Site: brandenburg
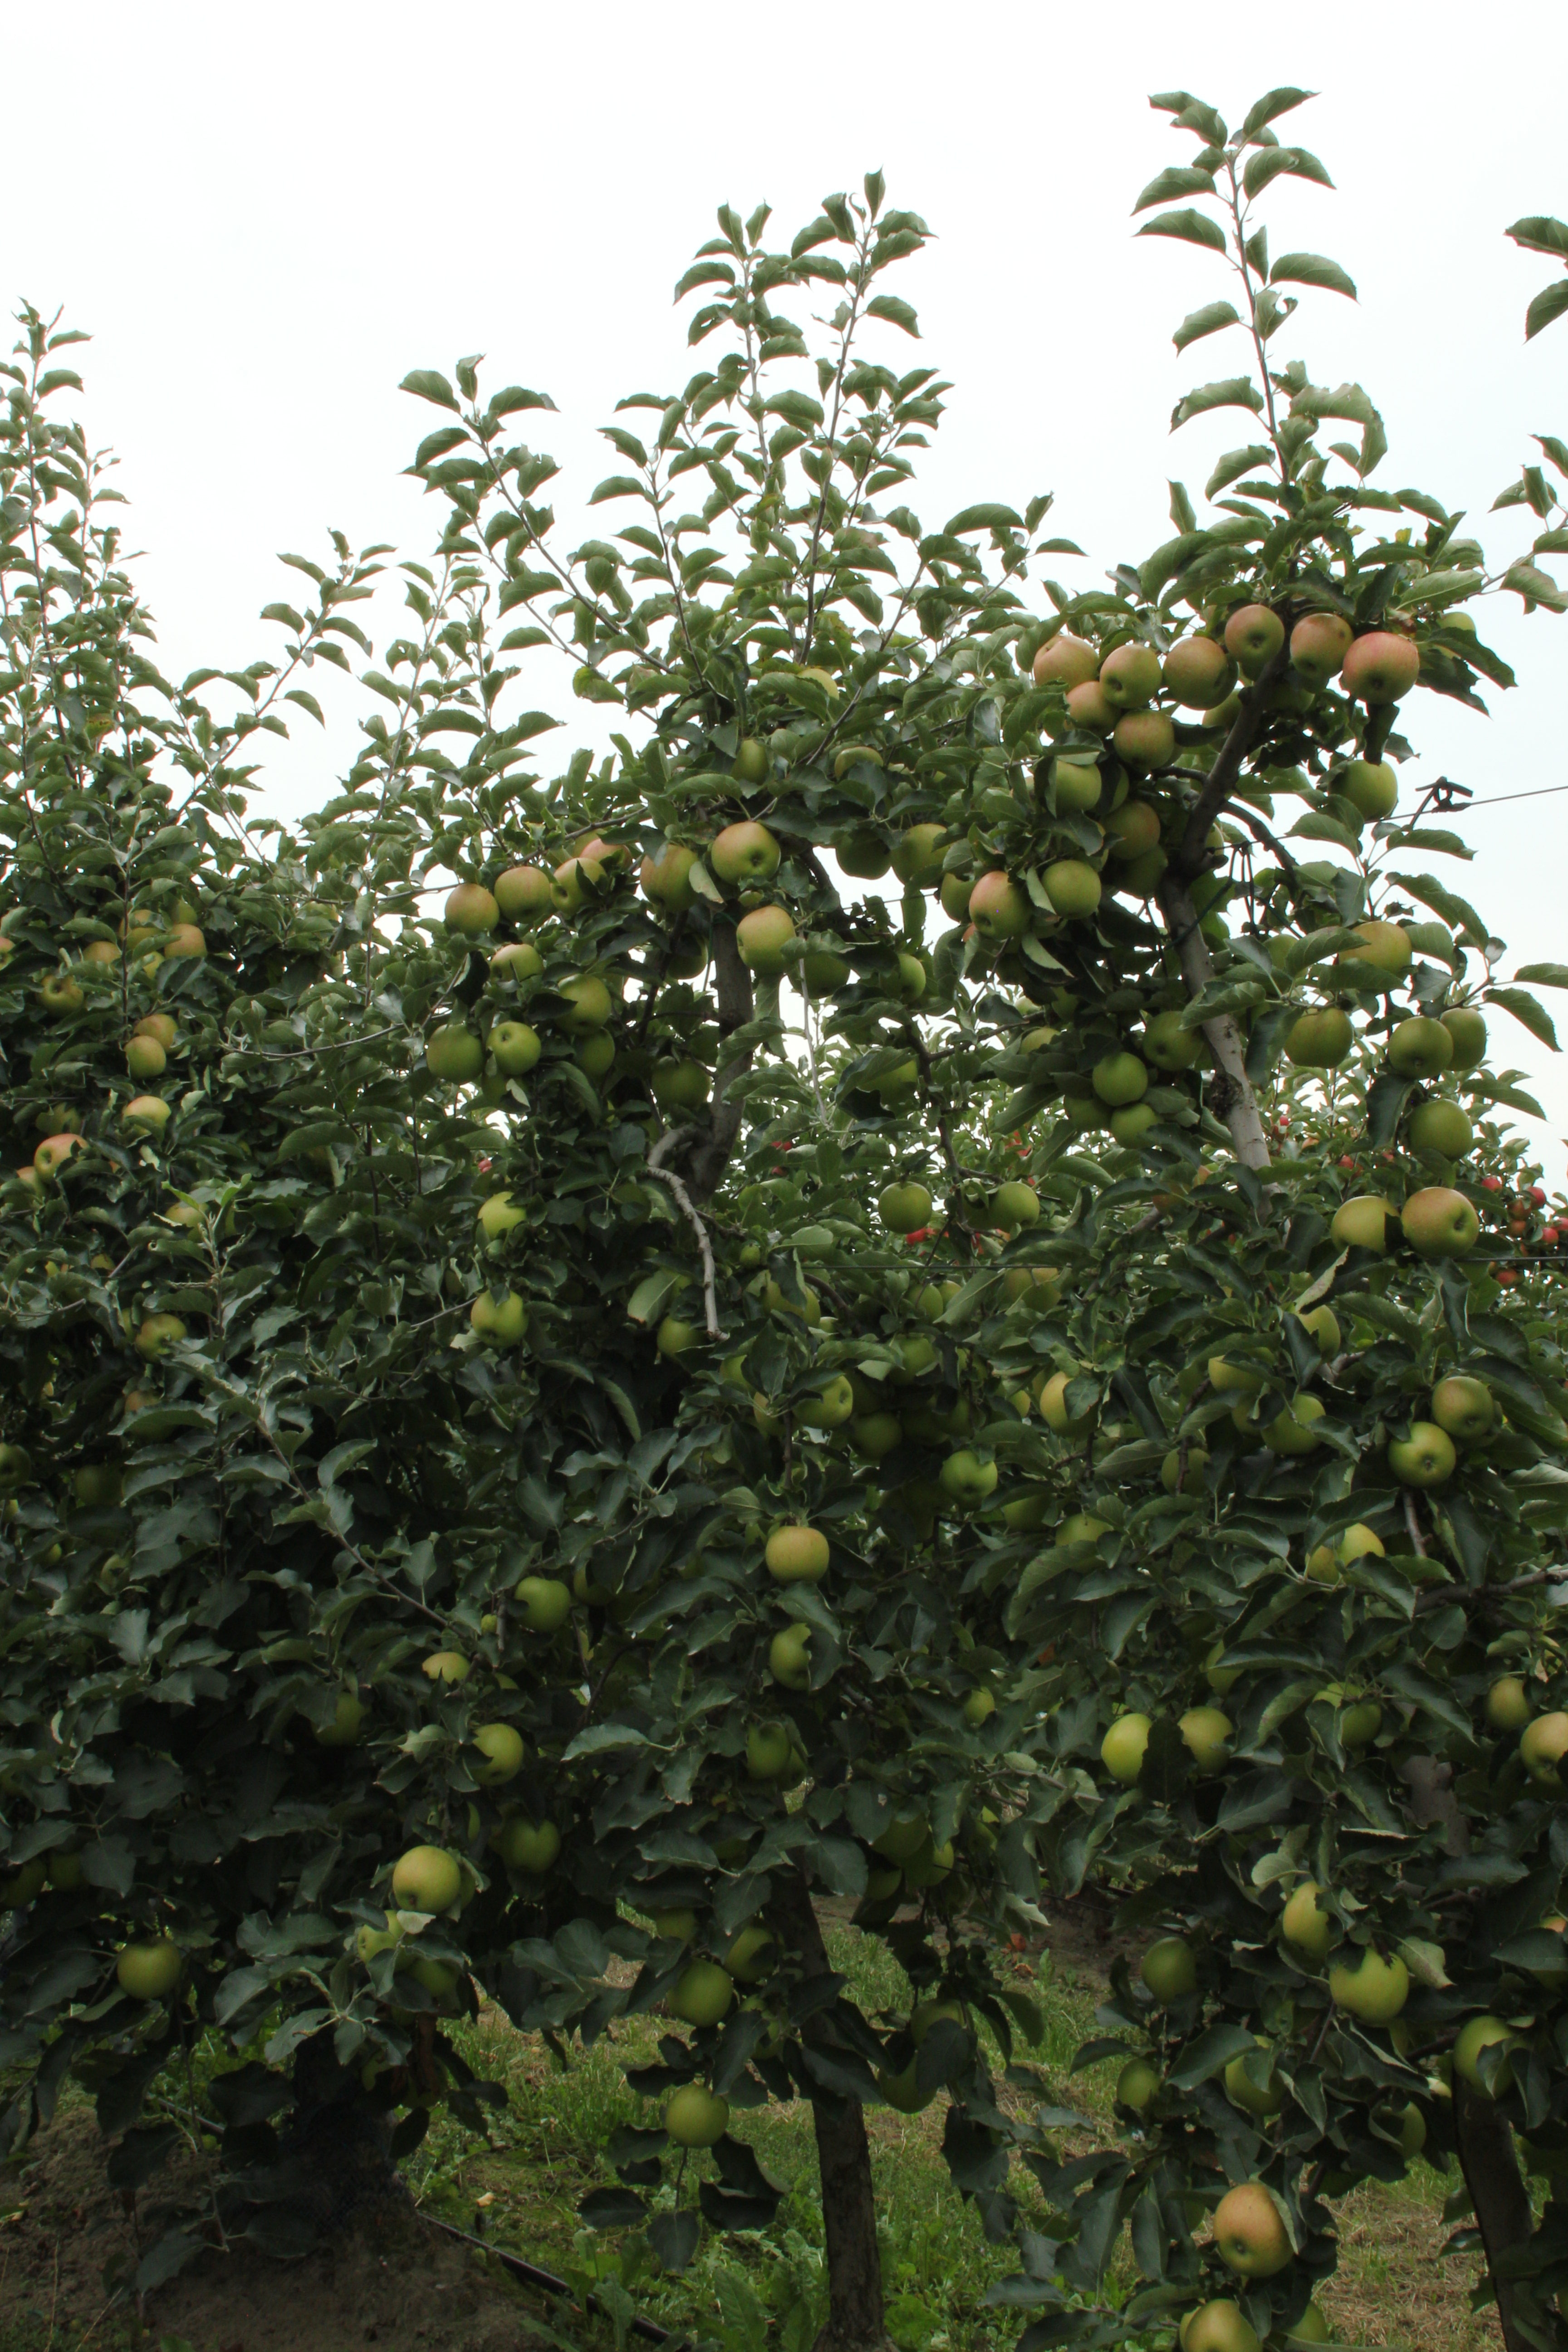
Growth stage (BBCH 87): Maturity of fruit and seed